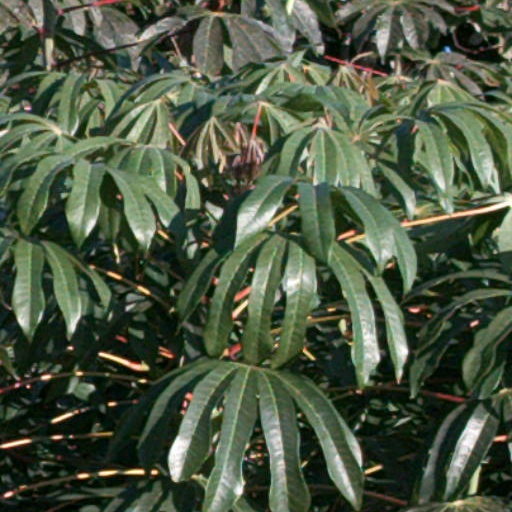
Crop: cassava